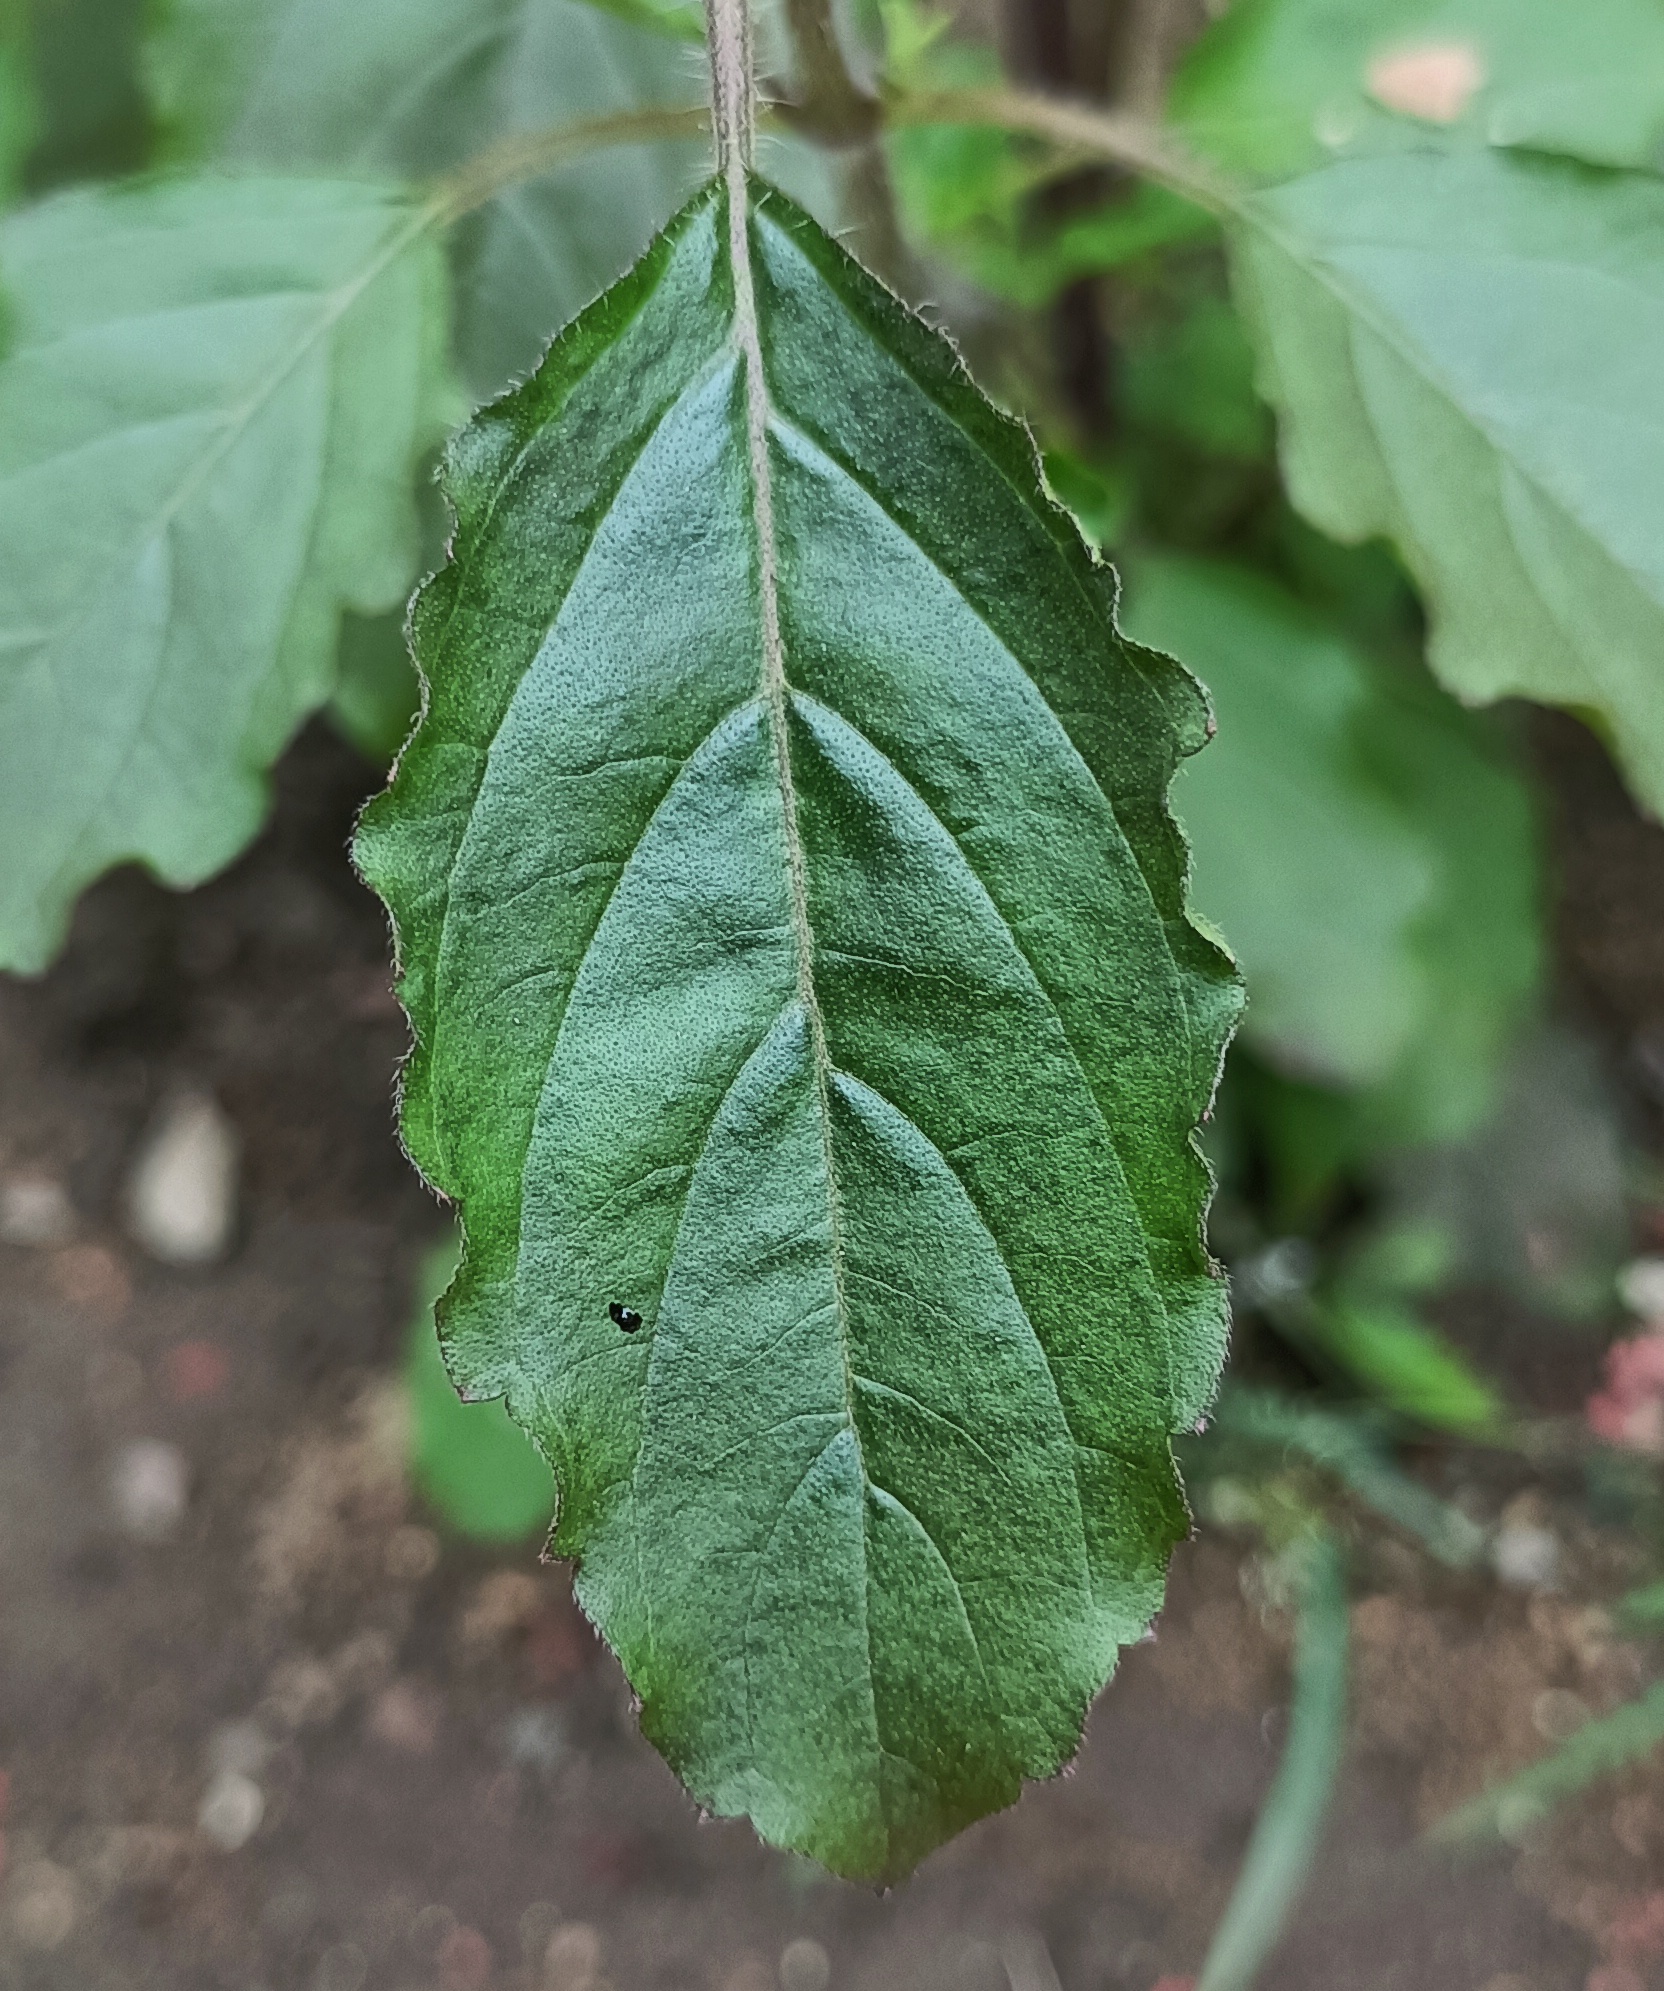
Variety: Sri/Green Tulasi
Condition: Healthy